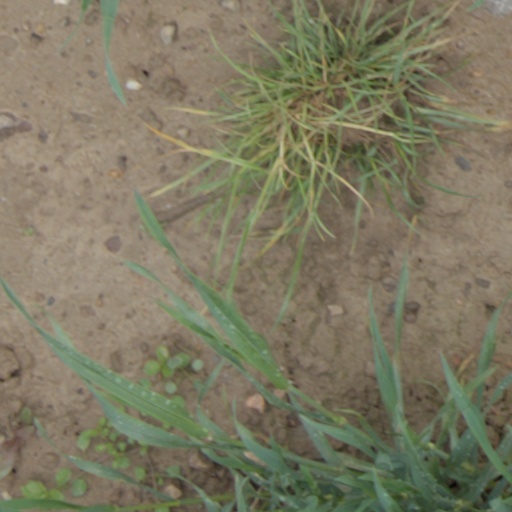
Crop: wheat